CT Transit

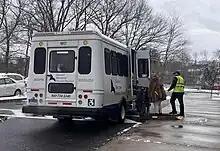
A woman in Manchester boarding a GHTD bus. CT Transit serves this same location, although its buses lack many accessibility features.

Although early attempts at deluxe commuter express buses by the Connecticut Company were a failure, the organization did begin to seriously consider regularly-operating express buses as early as 1970 with plans for an express bus from Unionville and Farmington to Hartford via I-84.